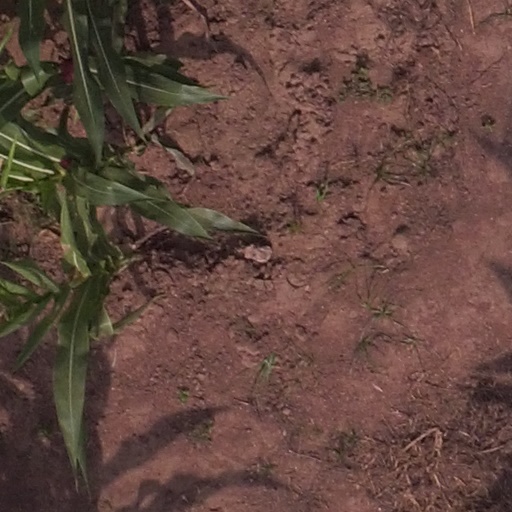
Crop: maize; corn